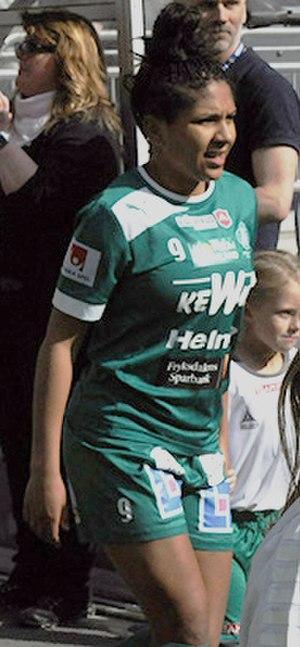
Madelen Fatimma Maria Janogy est une footballeuse internationale suédoise née le 12 novembre 1995.